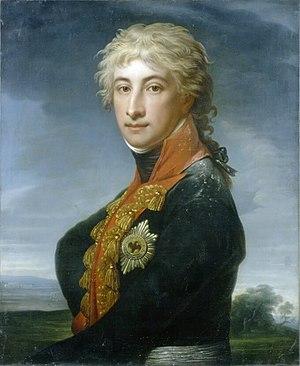
Louis-Ferdinand de Prusse est un prince prussien, membre de la maison de Hohenzollern. Neveu du roi de Prusse Frédéric II le Grand, il est le fils du plus jeune des frères du souverain, le prince Auguste Ferdinand de Prusse et de son épouse Anne-Élisabeth-Louise de Brandebourg-Schwedt. Il est donc un proche cousin des rois Frédéric-Guillaume II et Frédéric-Guillaume III de Prusse sous les règnes desquels il combattit la France révolutionnaire.
Le Concerto pour piano et orchestre nᵒ 3 en ut mineur, opus 37 est le troisième des cinq concertos pour piano de Ludwig van Beethoven. Composé tout juste après l'écriture du Testament de Heiligenstadt et contemporain de sa Troisième symphonie, ce concerto s'éloigne du style mozartien des deux précédents et est devenu depuis le XIXᵉ siècle un modèle du genre par son équilibre formel et par sa conduite du discours musical, qui repose sur l’association de la virtuosité du soliste à la densité de l'orchestre. Ce n'est pas la première œuvre majeure de Beethoven en ut mineur préfigurant le romantisme : le compositeur avait déjà écrit la Sonate « pathétique » ainsi que le Quatuor à cordes nº 4 op. 18. Suivra quelques années plus tard la Cinquième symphonie, qui sera très influencée par ce concerto, par exemple du fait que son pont suive exactement le même système tonal.